Can Lis

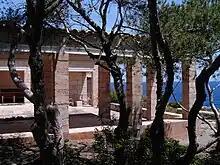
Loggias provide shade from the sun

Located on the top of a cliff on the island's south coast, the house is built in the area's yellowish-pink sandstone, known locally as marés stone, making it blend into the landscape. The concrete roof is capped with of yellow tiles while the gables are crafted in the Chinese style, like those of the Fredensborg Houses. The four separate blocks are linked together with walls and courtyards. From west to east, the first block houses the kitchen, dining room and study, the second the living room, the third the bedrooms and the fourth contains a guest suite. All face the sea with slightly different orientations following the line of the cliffs. Utzon prepared preliminary sketches and drawings but these were underwent changes as the building grew. The result is a house that makes optimum use of light and views. Utzon's approach is reminiscent of the experience he had gained in Finland where he saw how Alvar Aalto had built the Villa Mairea, altering the design along the way. The light in Majorca is sharp and bright. Can Lis has a number of areas where loggias and projecting roofs provide the necessary shade. The window frames, mounted on the exterior surface of the walls, stimulate the effect of light inside the house. Most of the furniture is also made of stone, sculpted into shelving, tables, chairs and benches.